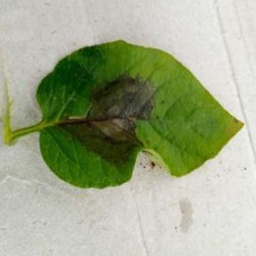
Etiqueta: Late Blight